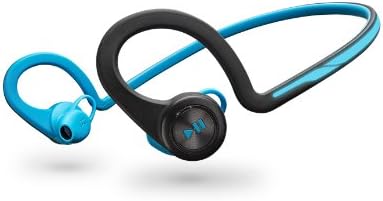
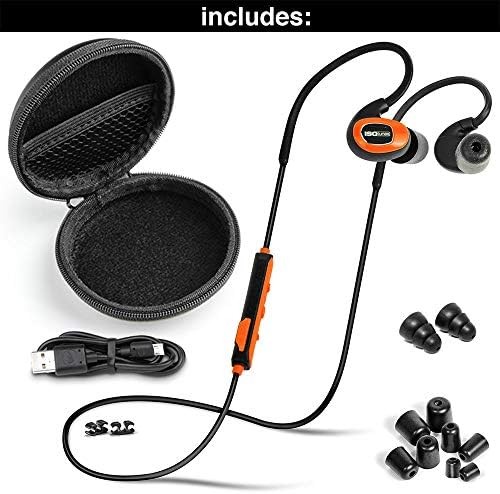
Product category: headphones
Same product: no